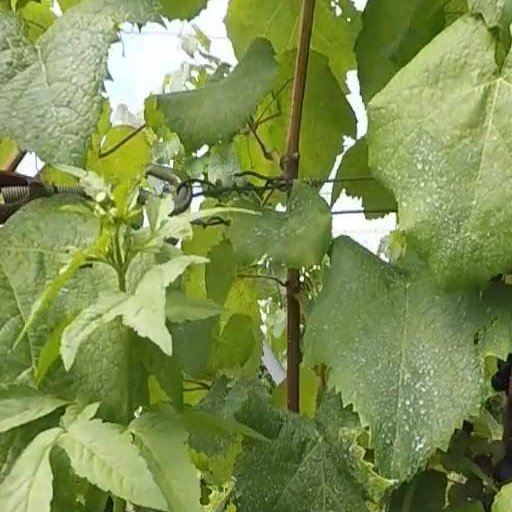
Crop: grape